Honda RA300

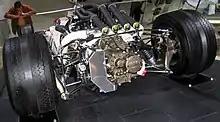
Rear view showing "waterfall" exhaust array.

Broadley's chassis was much lighter and sweeter-handling than the in-house RA273. The car initially performed impressively, winning in its first-ever World Championship race, the Italian Grand Prix at Monza. Driver John Surtees took the lead from Jim Clark's Lotus and Jack Brabham's Brabham on the final lap, after Clark ran out of fuel and Brabham ran wide. However, the RA300 flattered to deceive, and this would turn out to be the only lap that the car would lead. It remains the only F1 car ever to take its single victory in its first Grand Prix, and on the only lap it would ever lead.